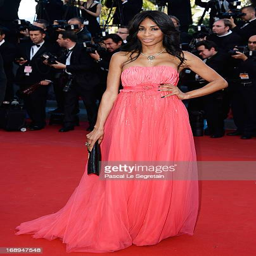
actor attends the premiere during festival at festivals